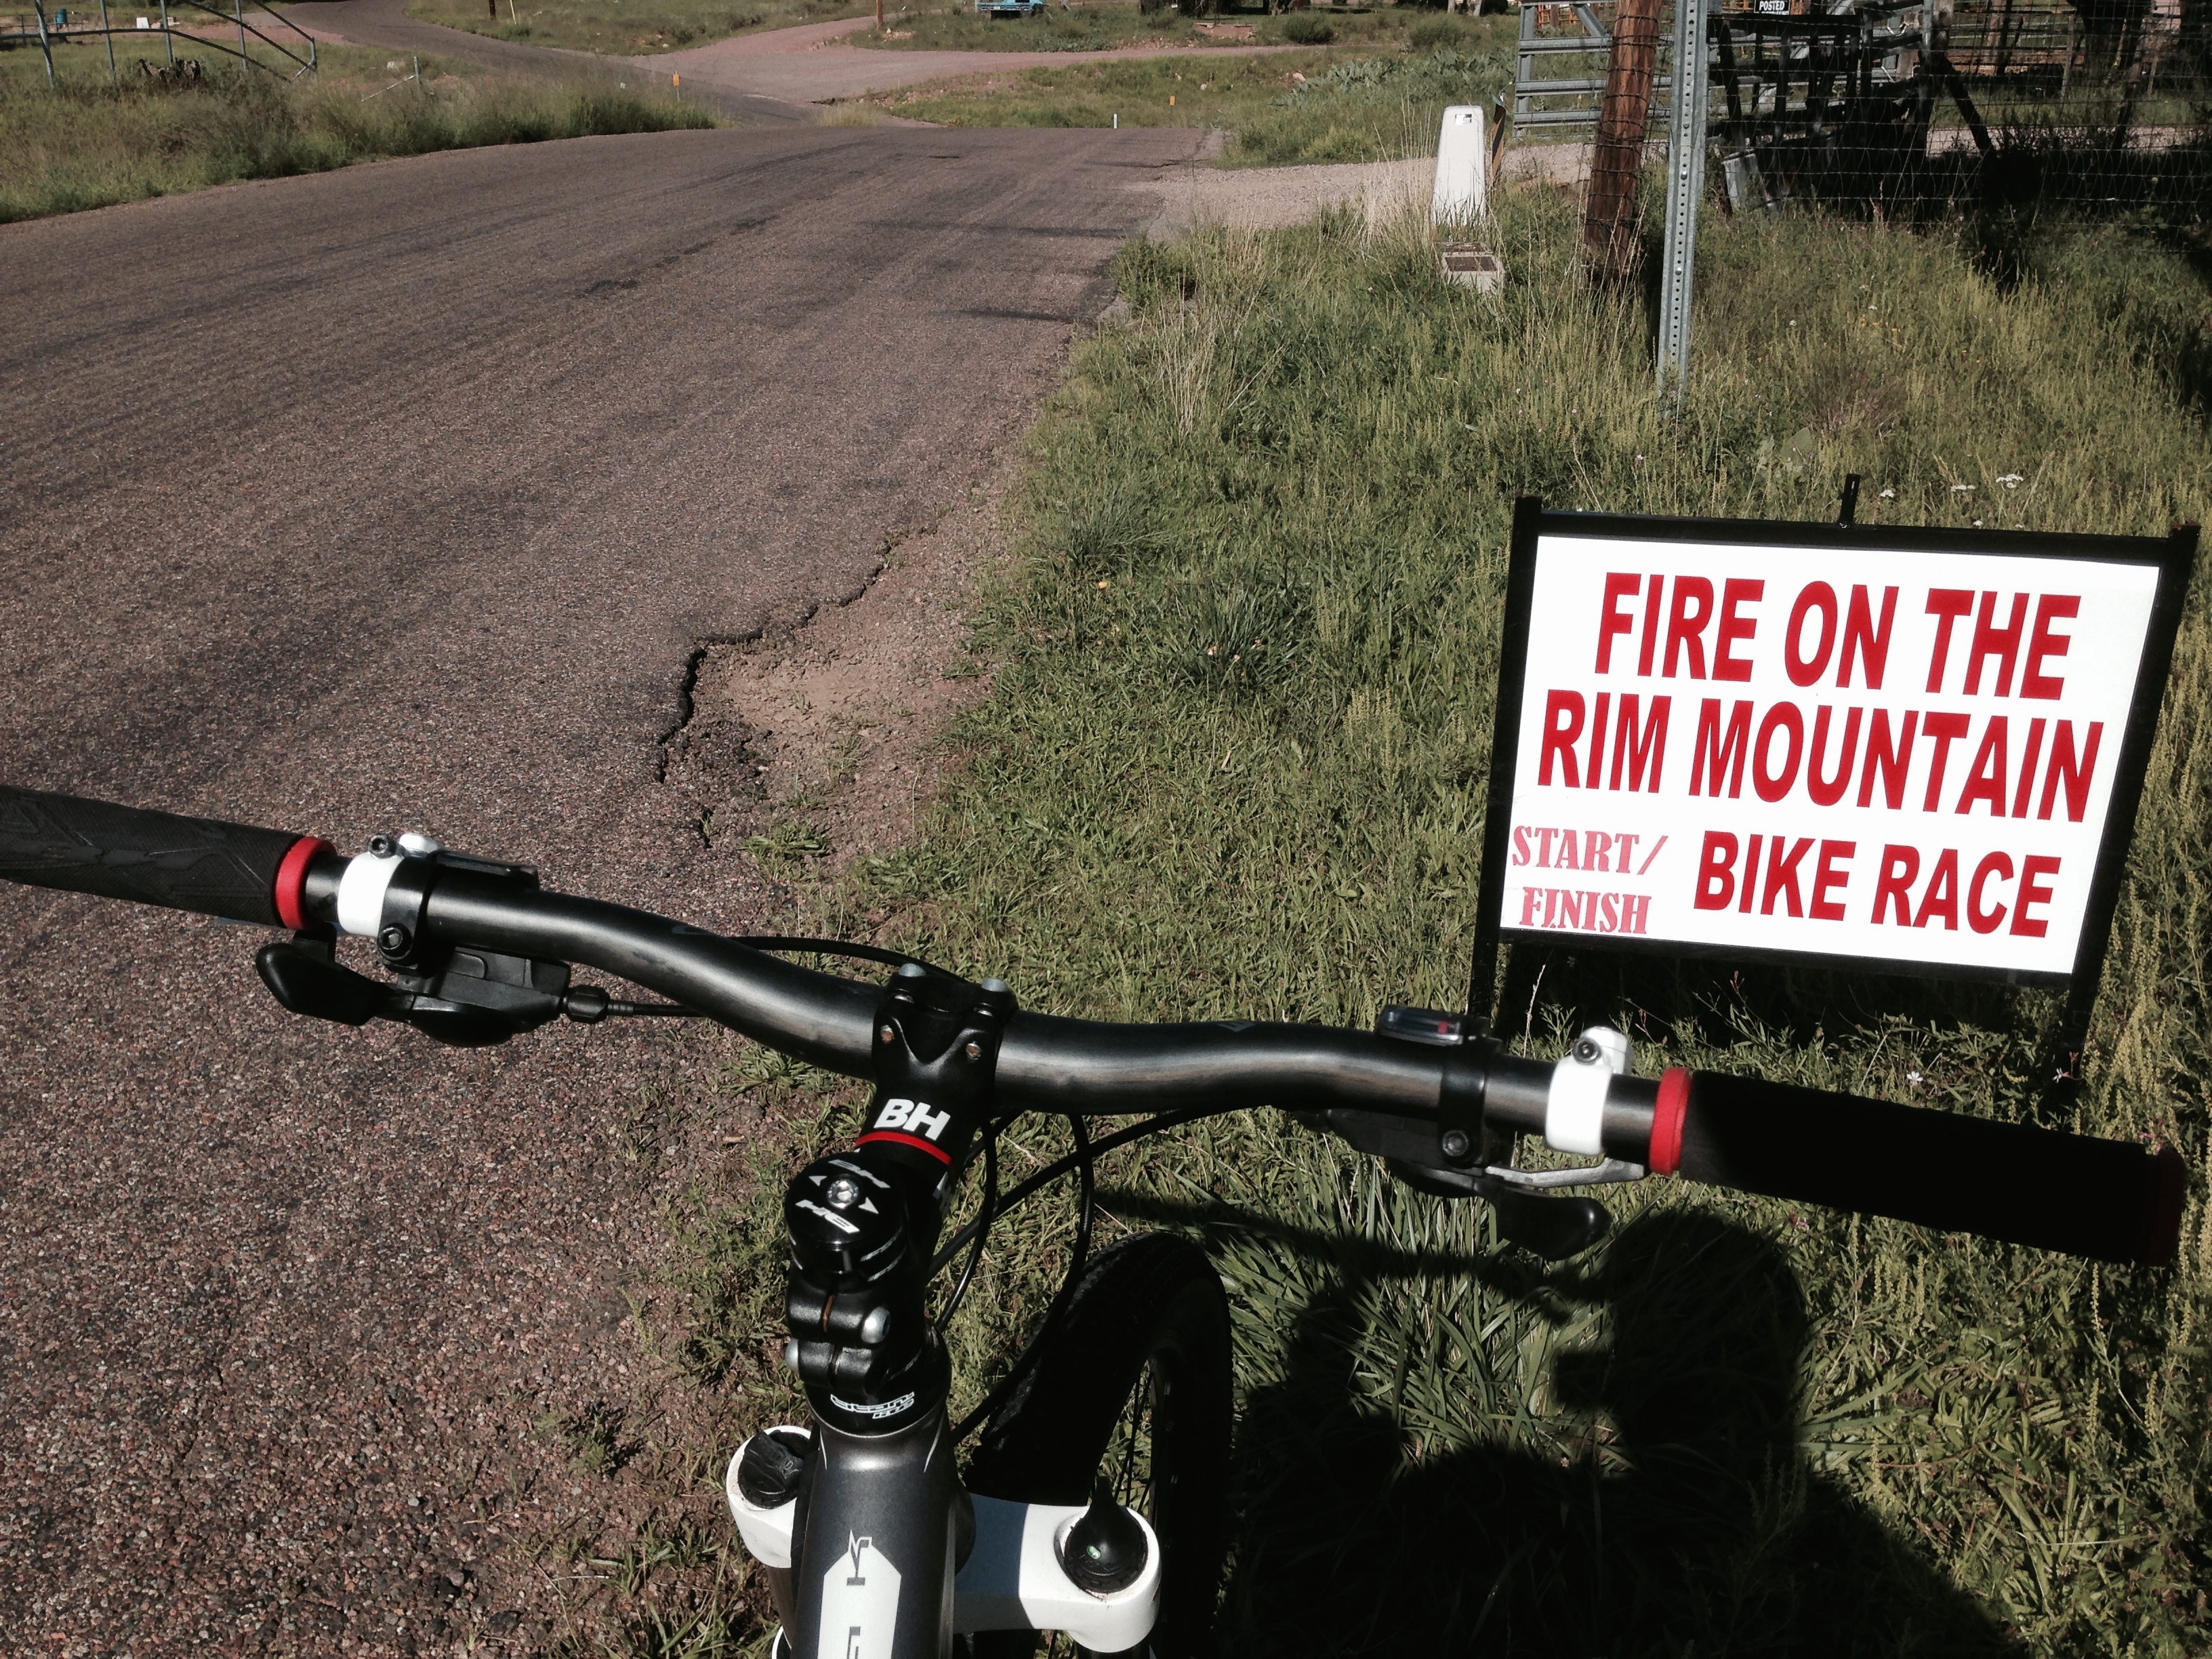
bicycle, vehicle, sports equipment, mountain bike, cycling, sports, racing, freeride, screenshot, mountain biking, cycle sport, bicycle motocross